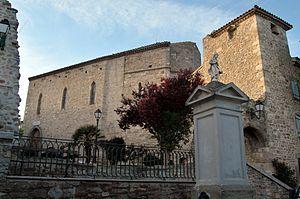
Moux est une commune française, située dans le département de l'Aude en région Occitanie.